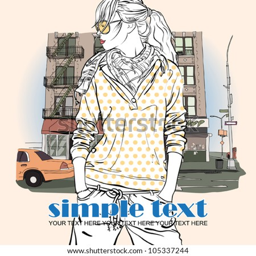
cute girl in sketch - style on an urban background